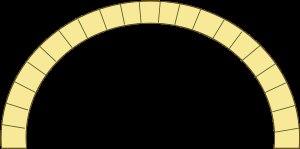
Le bandeau d’une voûte de pont en maçonnerie est la surface vue des extrémités de la voûte. C'est une sorte de plate-bande curviligne, comprise entre l'intrados et un extrados souvent fictif.